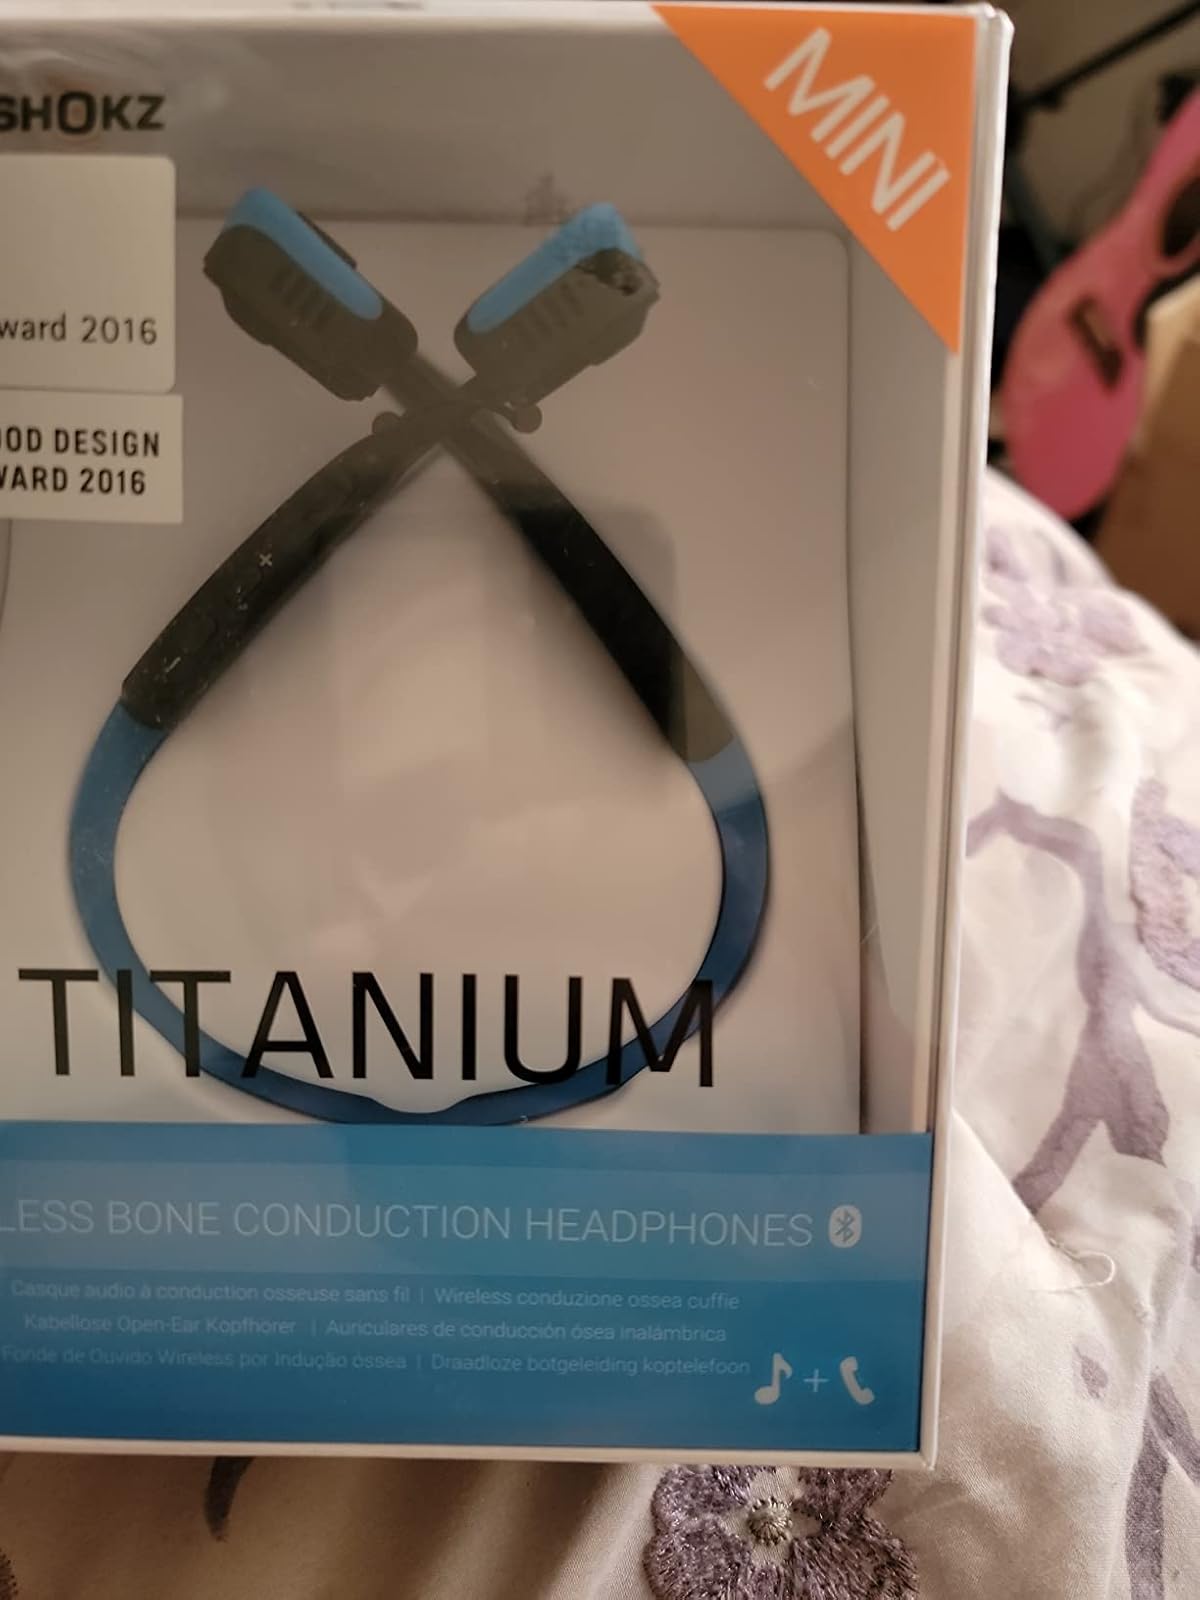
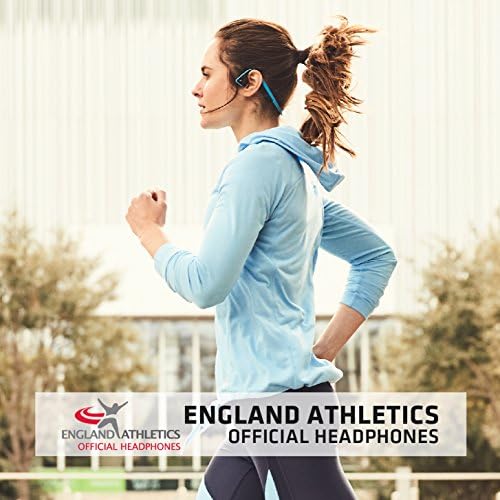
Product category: headphones
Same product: yes